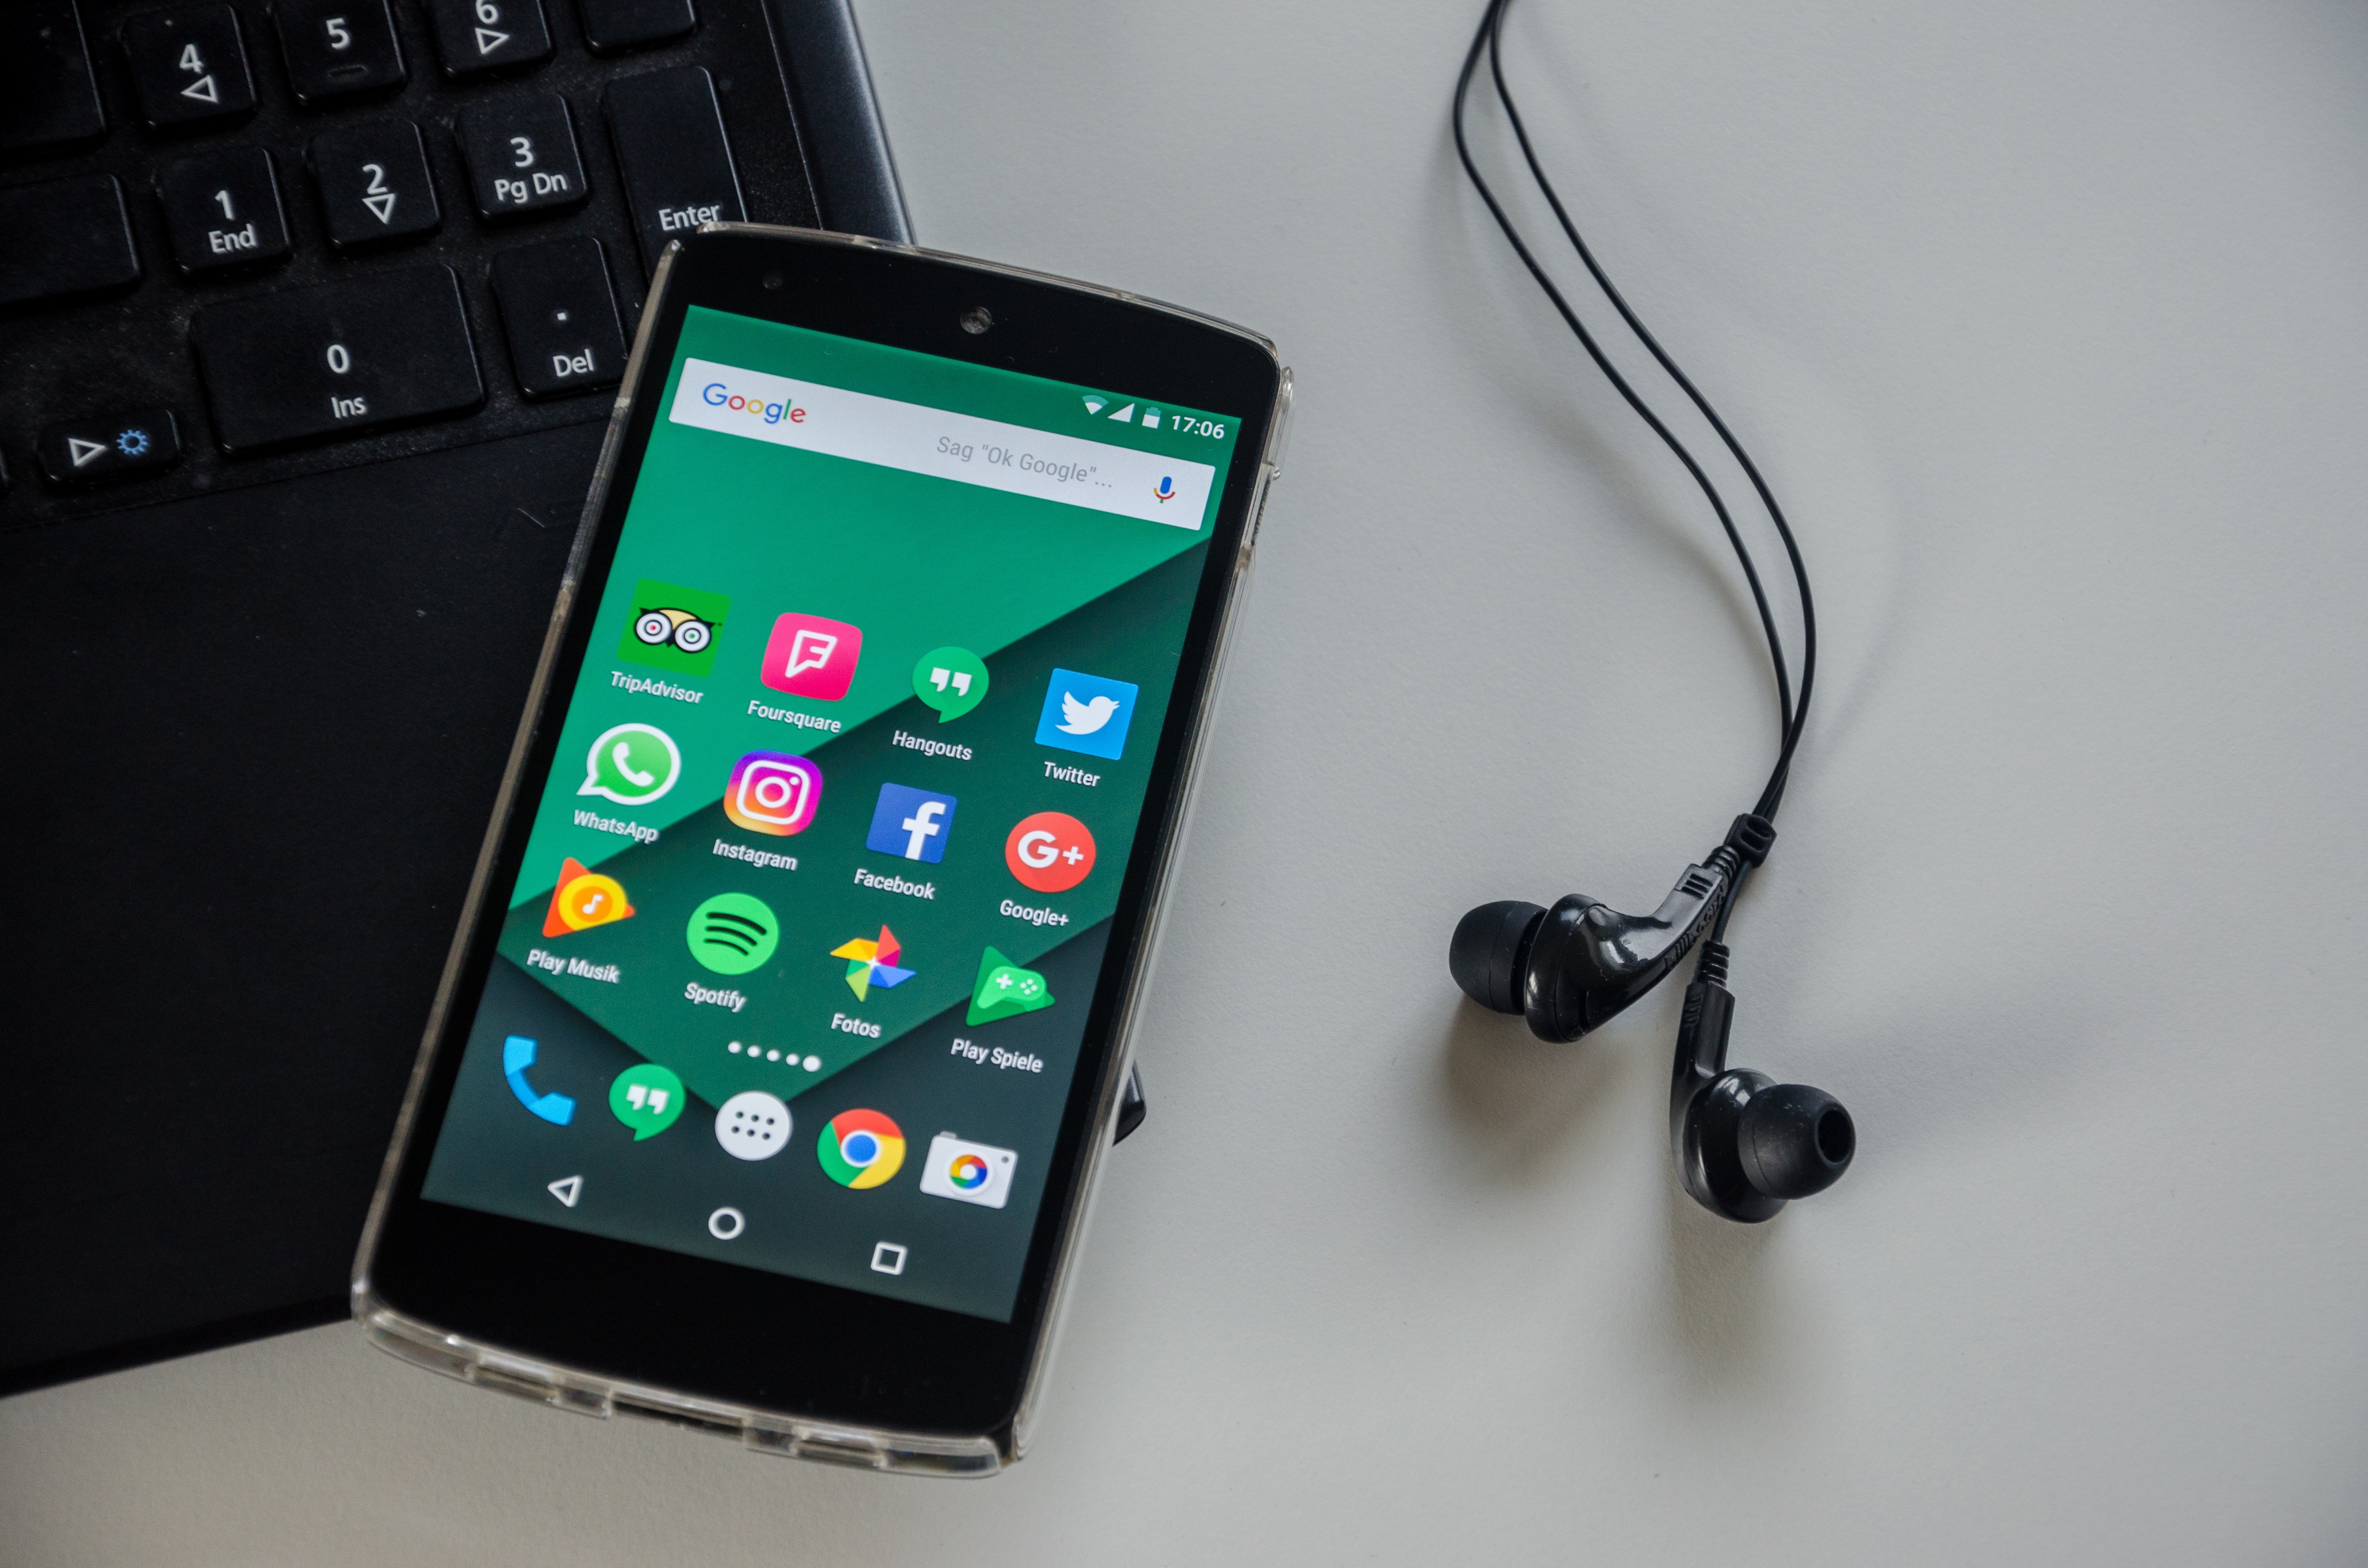
laptop, notebook, computer, smartphone, mobile, work, table, music, technology, social, web, internet, phone, community, telephone, communication, gadget, together, mobile phone, blogging, social media, electronics, headphones, google, call, digital, media, instagram, facebook, information, news, connection, contact, network, twitter, multimedia, digitization, android, leave, blog, global, portable, received on, send, social network, networking, exchange of information, portable device, whats app, accessible, networked, apps, globalalisierung, electronic device, portable communications device, communication device